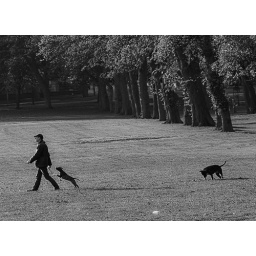
Man walking his dogs in the Meadows, one of Edinburgh's nicest public parks